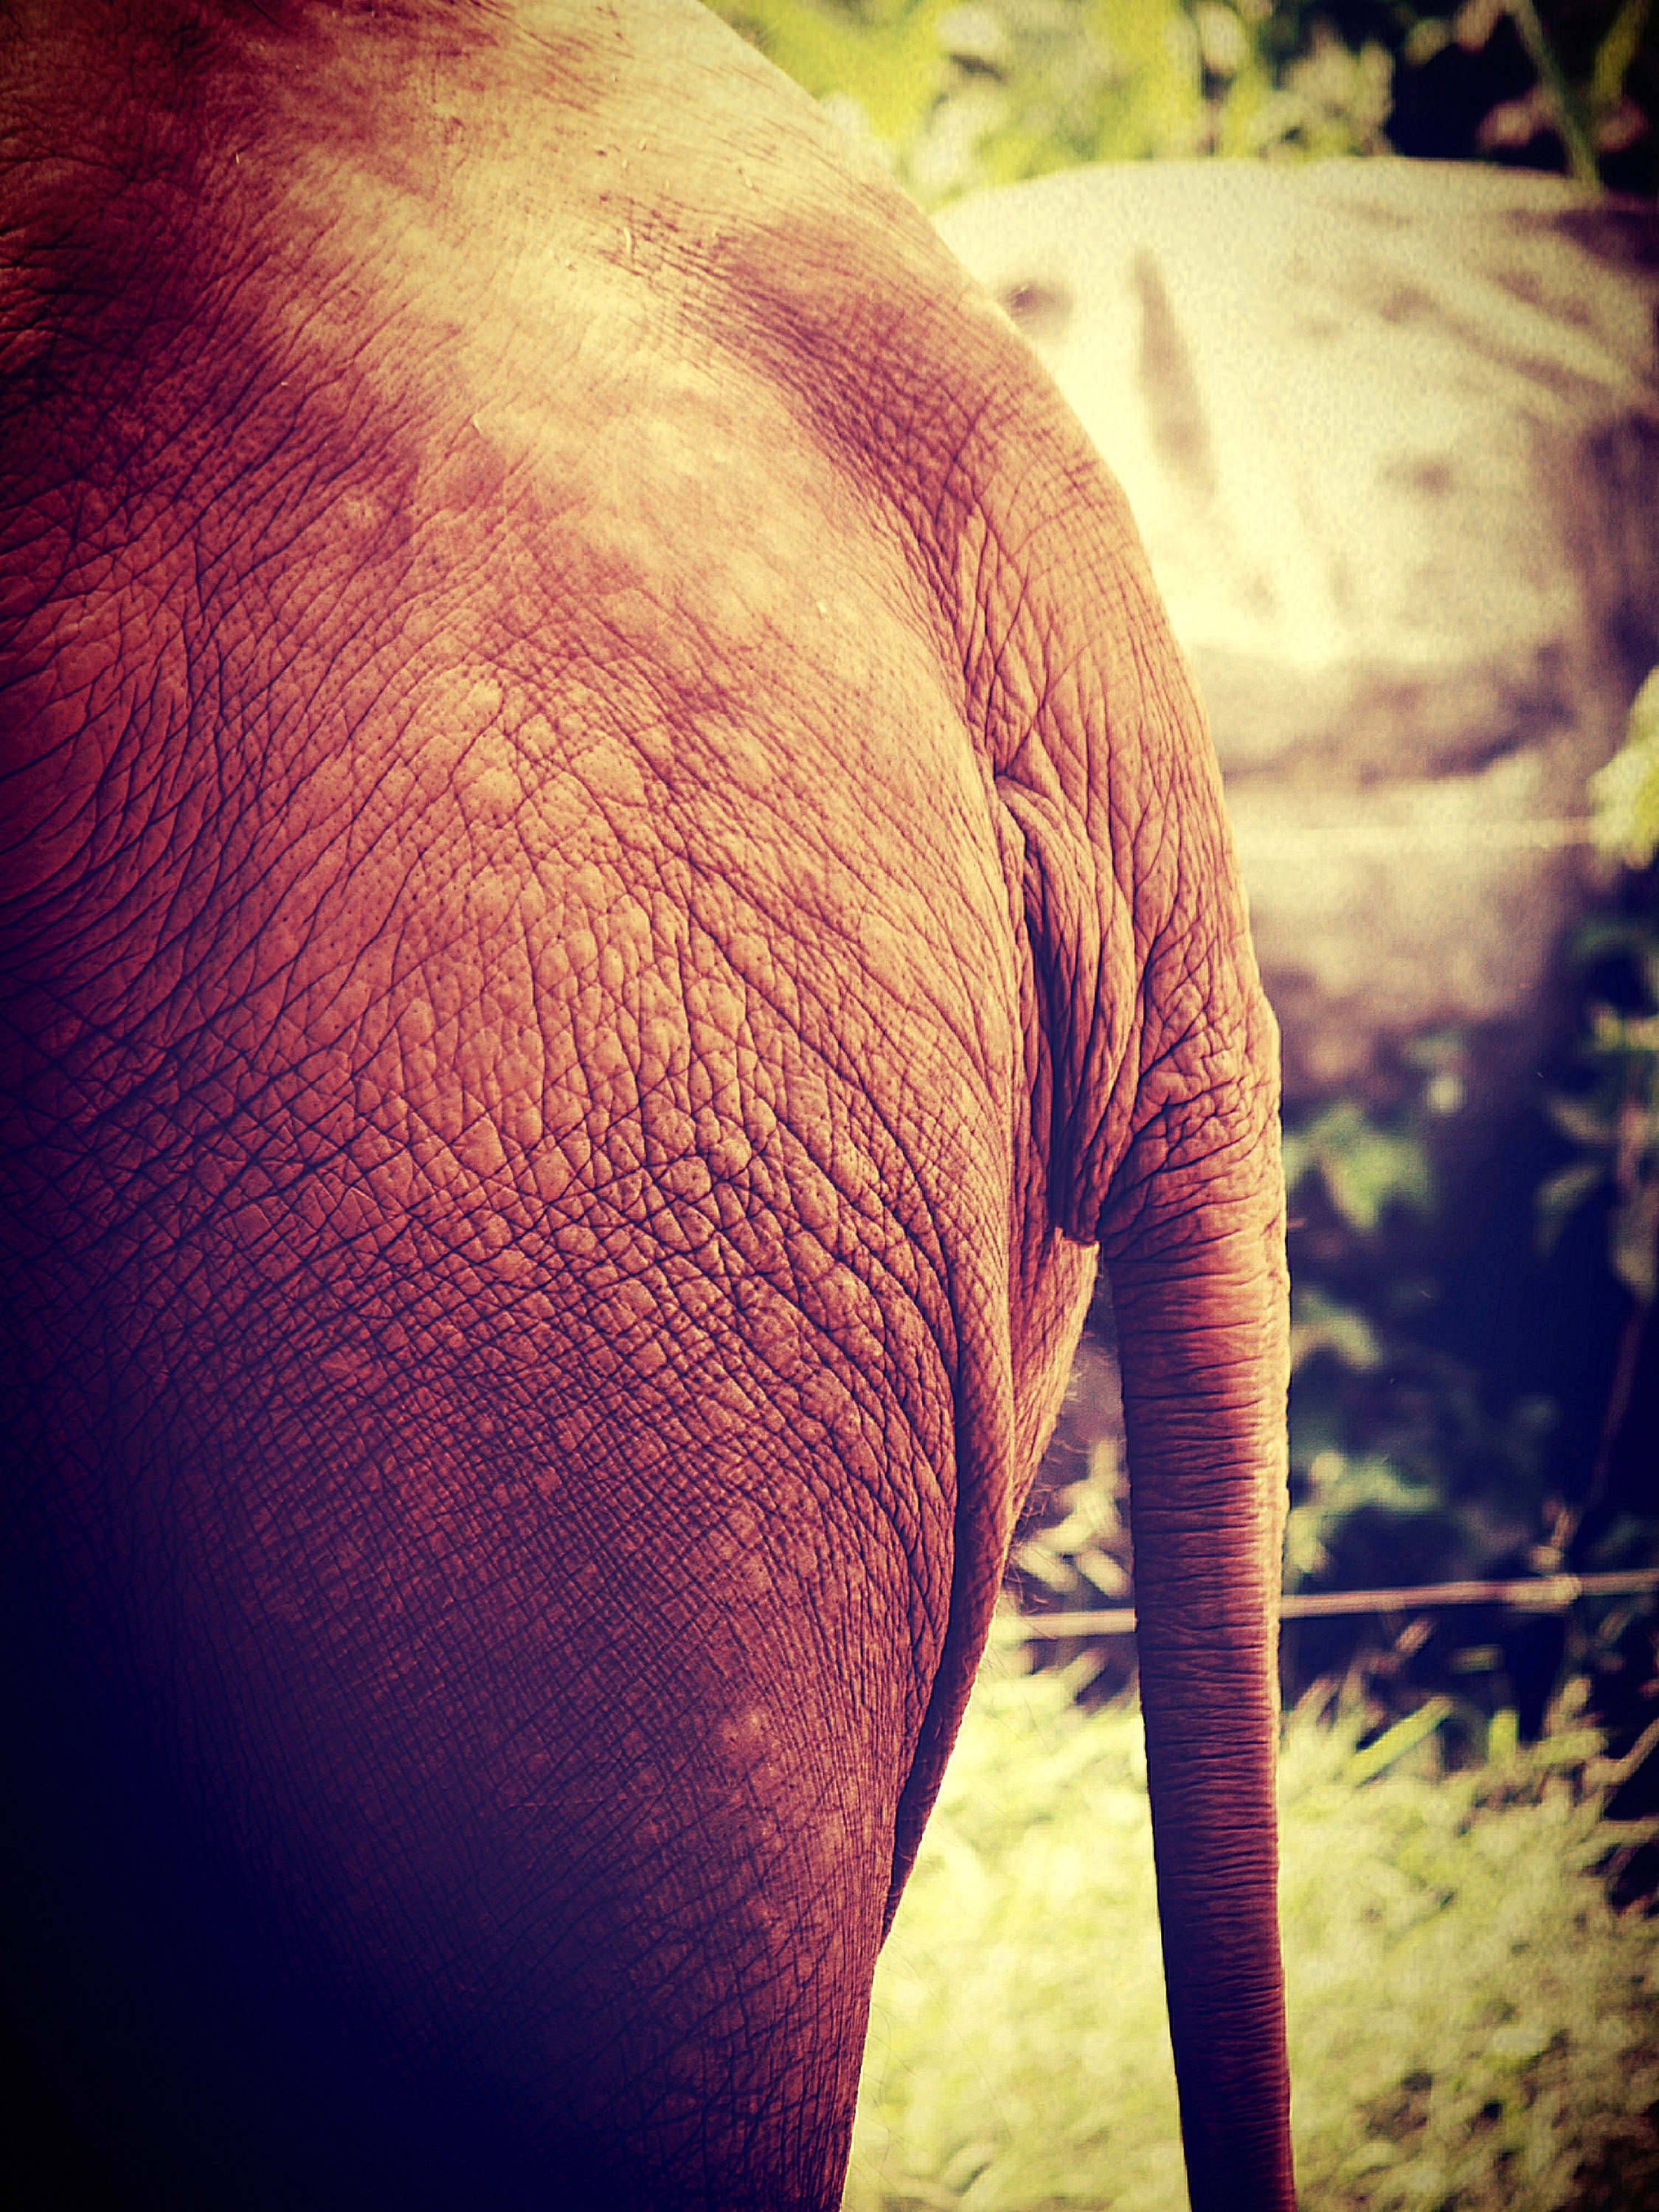
nature, photography, texture, trunk, old, animal, profile, female, wildlife, wild, feed, zoo, portrait, jungle, brown, mammal, black, ear, closeup, close, elephant, tusk, close up, face, one, eye, head, hide, endangered, danger, look, skin, big, up, detail, large, organ, wise, strong, thick, species, african, slow, wrinkled, powerful, aged, tough, threatened, skinned, elephants and mammoths